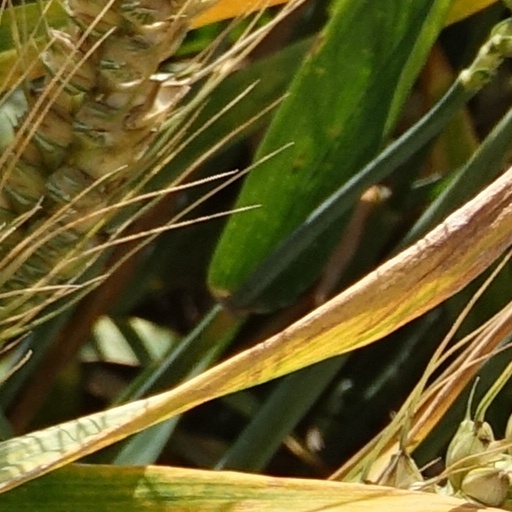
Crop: wheat